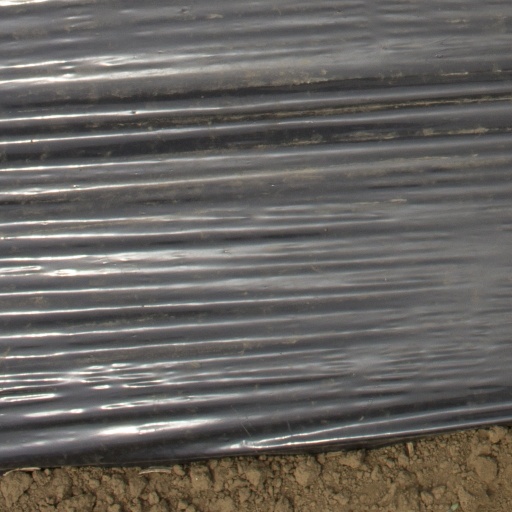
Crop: Jerusalem artichoke